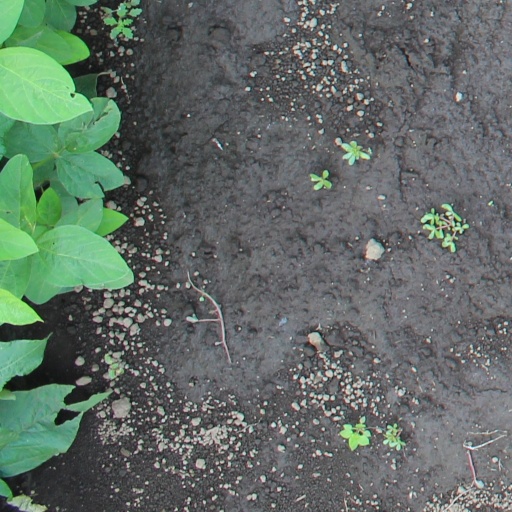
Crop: soybean